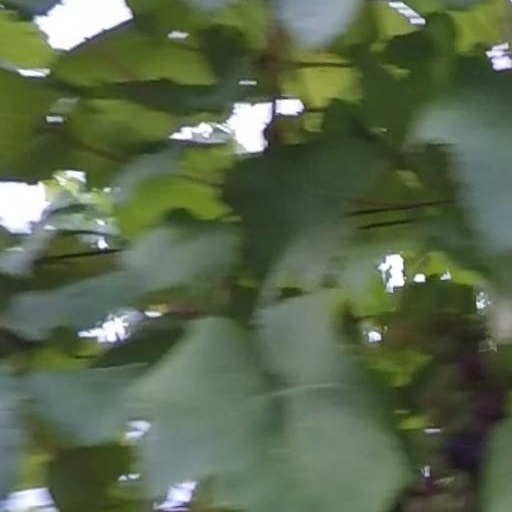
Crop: grape